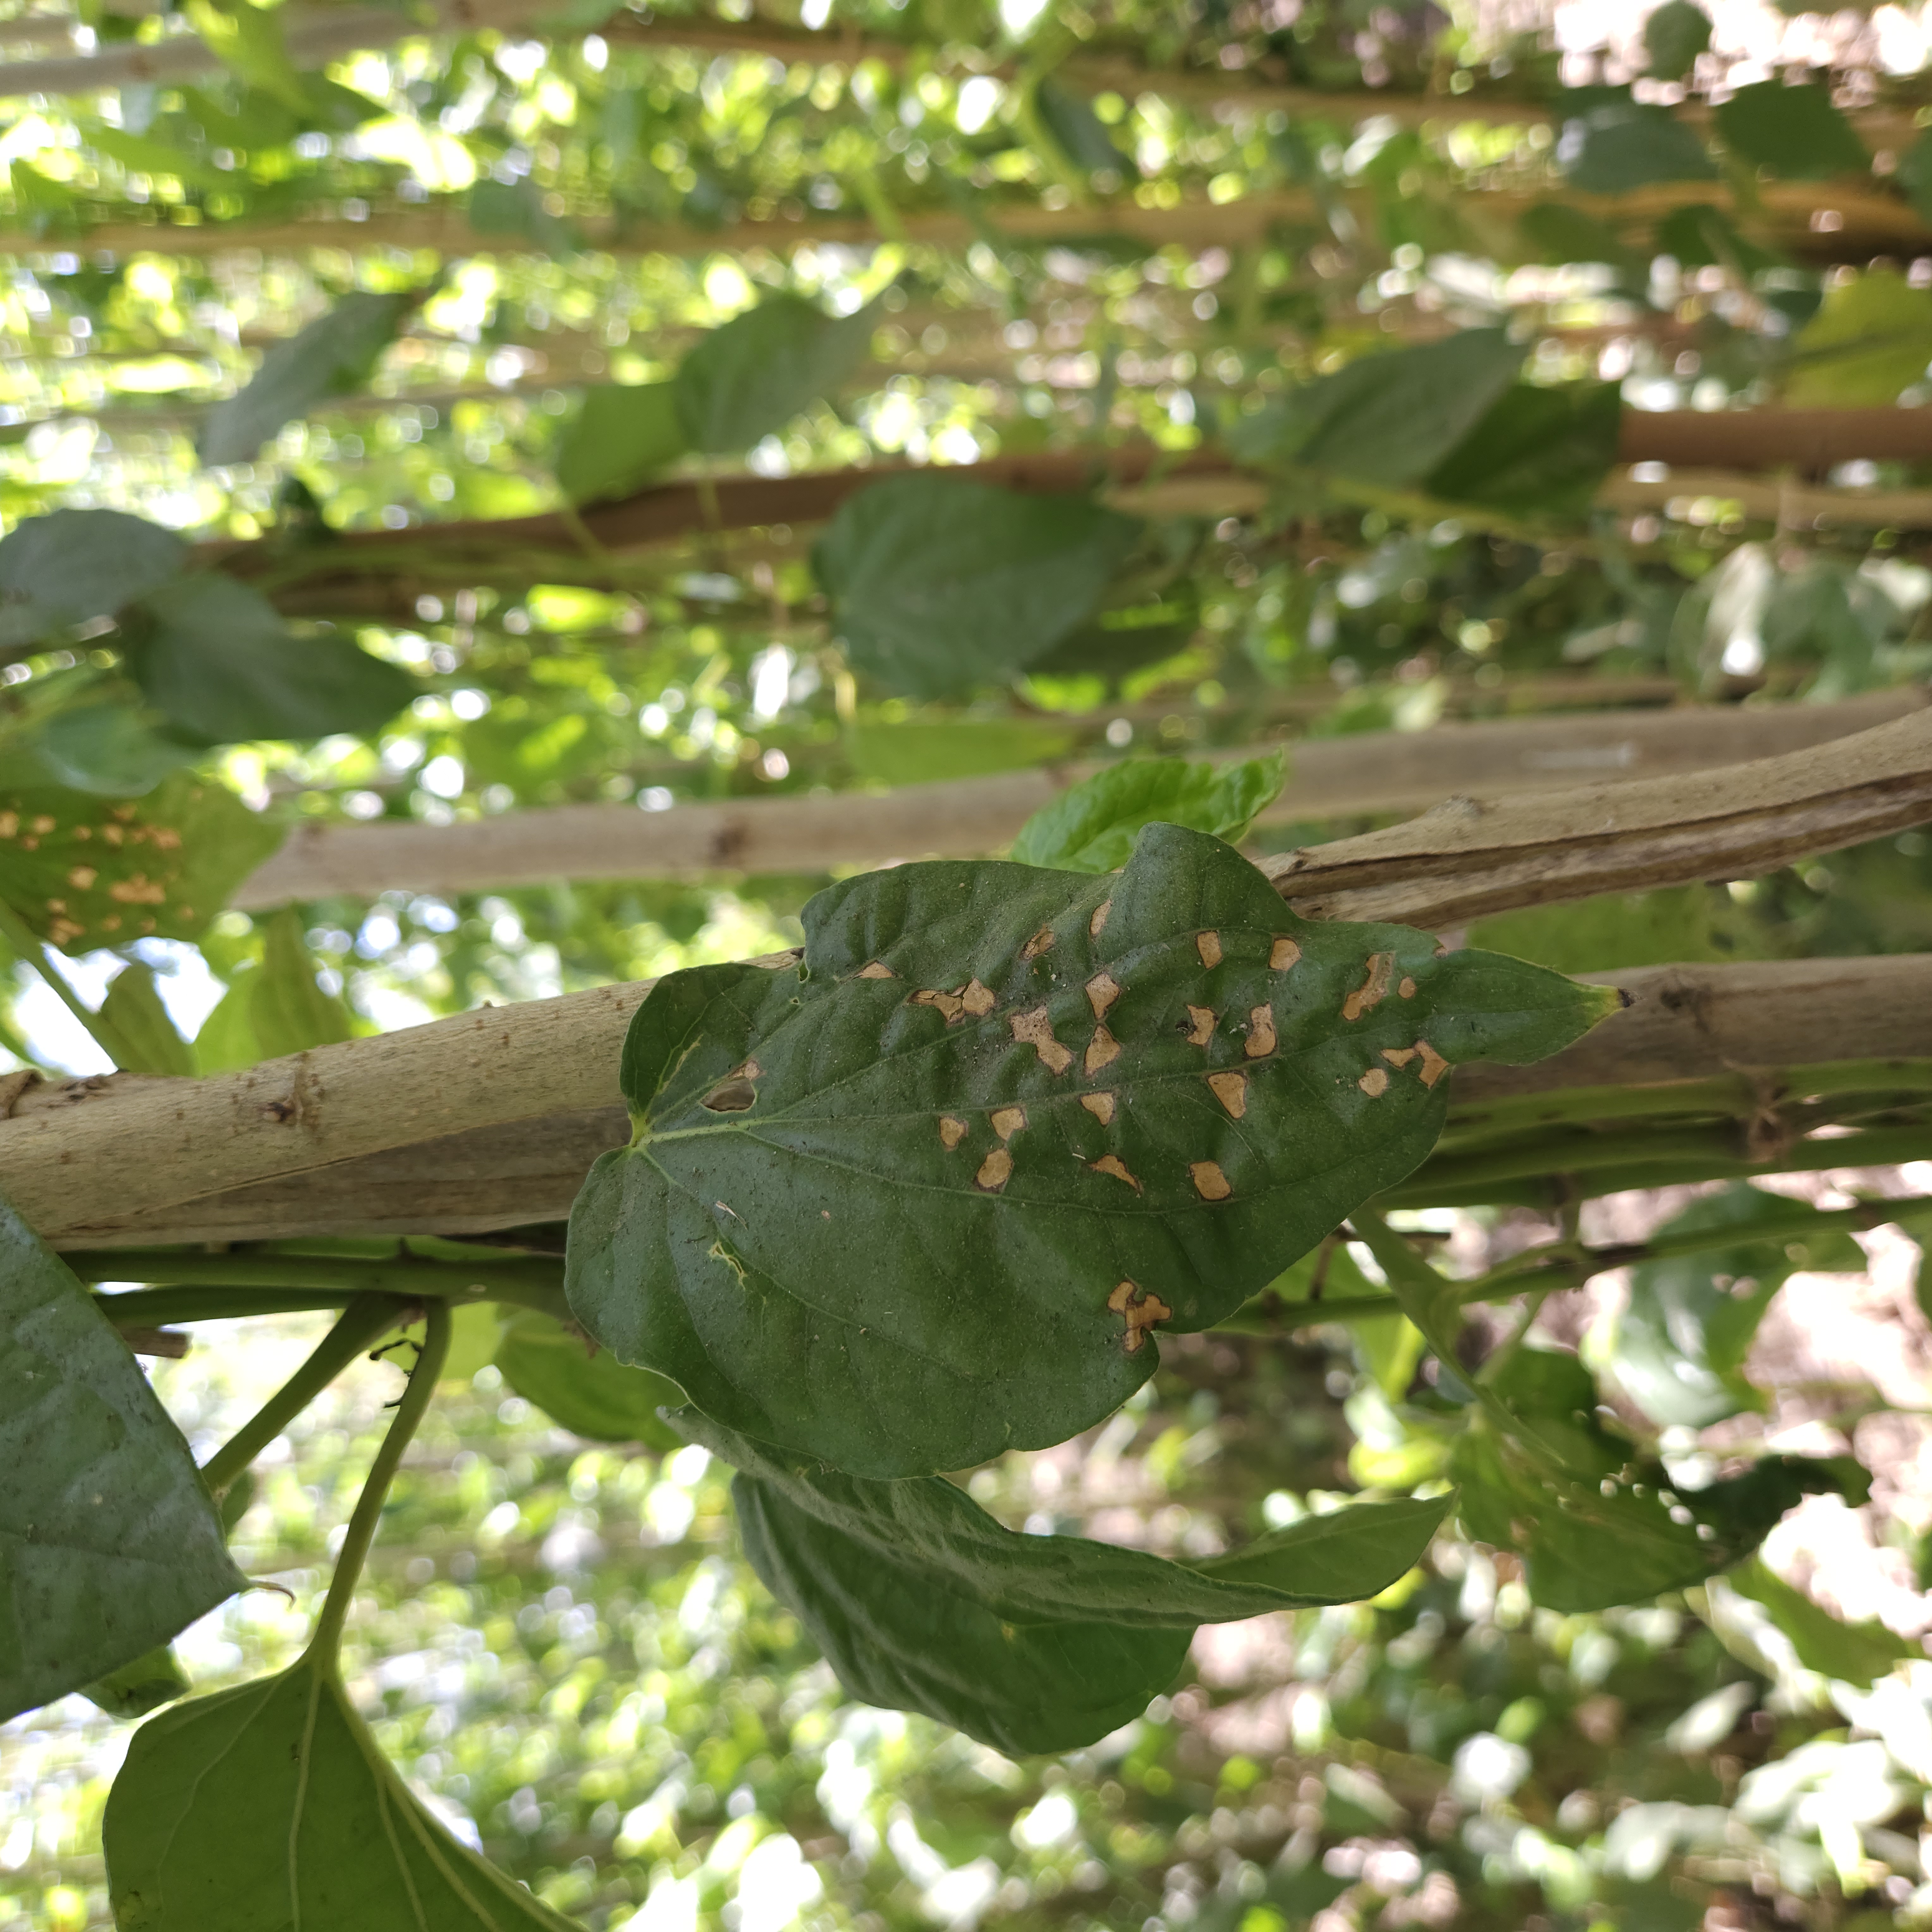
Label: Diseased